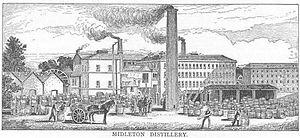
Gravure représentant la distillerie de Midleton près de Cork en Irlande
L'Irish whiskey est le terme générique pour parler des différents types de whiskeys fabriqués dans l'île d'Irlande. L'Irish whiskey est une eau-de-vie fabriquée par distillation de céréale, en particulier l'orge, mais pas seulement. La définition légale du whiskey irlandais a été édictée par l'Irish Whiskey Act du 10 décembre 1980, et son indication géographique protégée est entrée en vigueur le 30 octobre 2015. Les Irlandais se veulent les inventeurs du whisky maintenant généralement synonyme d'Écosse. Pourtant la réalité est beaucoup plus complexe et incertaine.